Noach

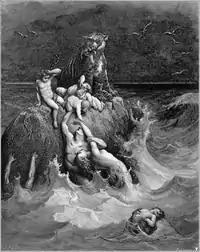
The Deluge (illustration by Gustave Doré from the 1865 "La Sainte Bible")

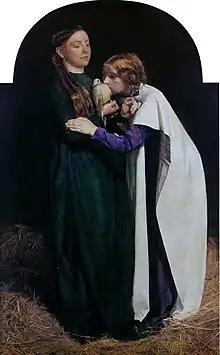
"The Return of the Dove to the Ark" (1851 painting by John Everett Millais)

In the third reading, the rains fell 40 days and 40 nights, the waters swelled 15 cubits above the highest mountains, and all flesh with the merest breath of life died, except for Noah and those with him on the Ark. When the waters had swelled 150 days, God remembered Noah and the beasts, and God caused a wind to blow and the waters to recede steadily from the earth, and the Ark came to rest on the mountains of Ararat. At the end of 40 days, Noah opened the window and sent out a raven, and it went to and fro. Then he sent out a dove to see if the waters had decreased from the ground, but the dove could not find a resting place, and returned to the Ark. He waited another seven days, and again sent out the dove, and the dove came back toward evening with an olive leaf. He waited another seven days and sent out the dove, and it did not return. When Noah removed the covering of the Ark, he saw that the ground had dried. The third reading and a closed portion end here.